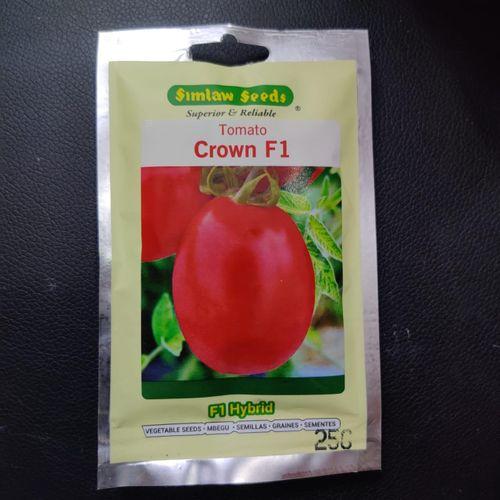
Muonekano wa bonde ambalo katikati limejaa maji huku likizingirwa na mimea tofautitofauti ikiwa ni pamoja na maua, majani na miti midogomidogo.